Gregory Campbell (ice hockey)

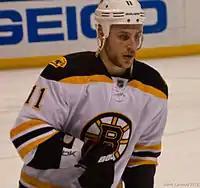

On June 22, 2010, Campbell was traded by the Panthers, along with Nathan Horton, to the Boston Bruins in exchange for Dennis Wideman and a first-round draft pick (15th overall) in 2010 and a third-round pick in 2011.